2017 Davao City mall fire

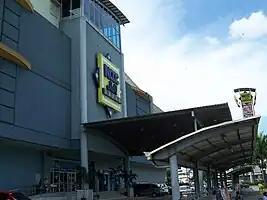
NCCC mall before fire incident

The New City Commercial Center Mall Davao was a shopping mall located on the corner of MacArthur Highway and Ma-a Road in Davao City, Philippines. It was operated by the New City Commercial Corporation, which was owned by Chinese businessman Lim Tian Siu and his family. The mall opened in December 2003 as the largest project of the corporation. It was the corporation's second mall, after opening one in Tagum, Davao del Norte. The incident was not the first time a fire struck the corporation's projects. In September 2013, a fire burned an NCCC mall in Puerto Princesa, Palawan. Furthermore, it was not the first time the Lim family was affected by a fire incident. In 1952, the family established a textile business after relocating to Davao City, but was destroyed by fire.